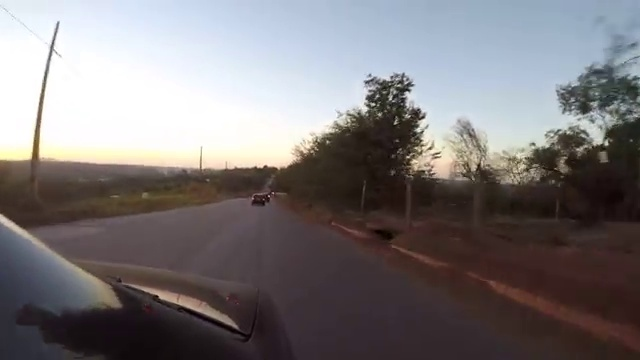
Fire: no
Smoke: no